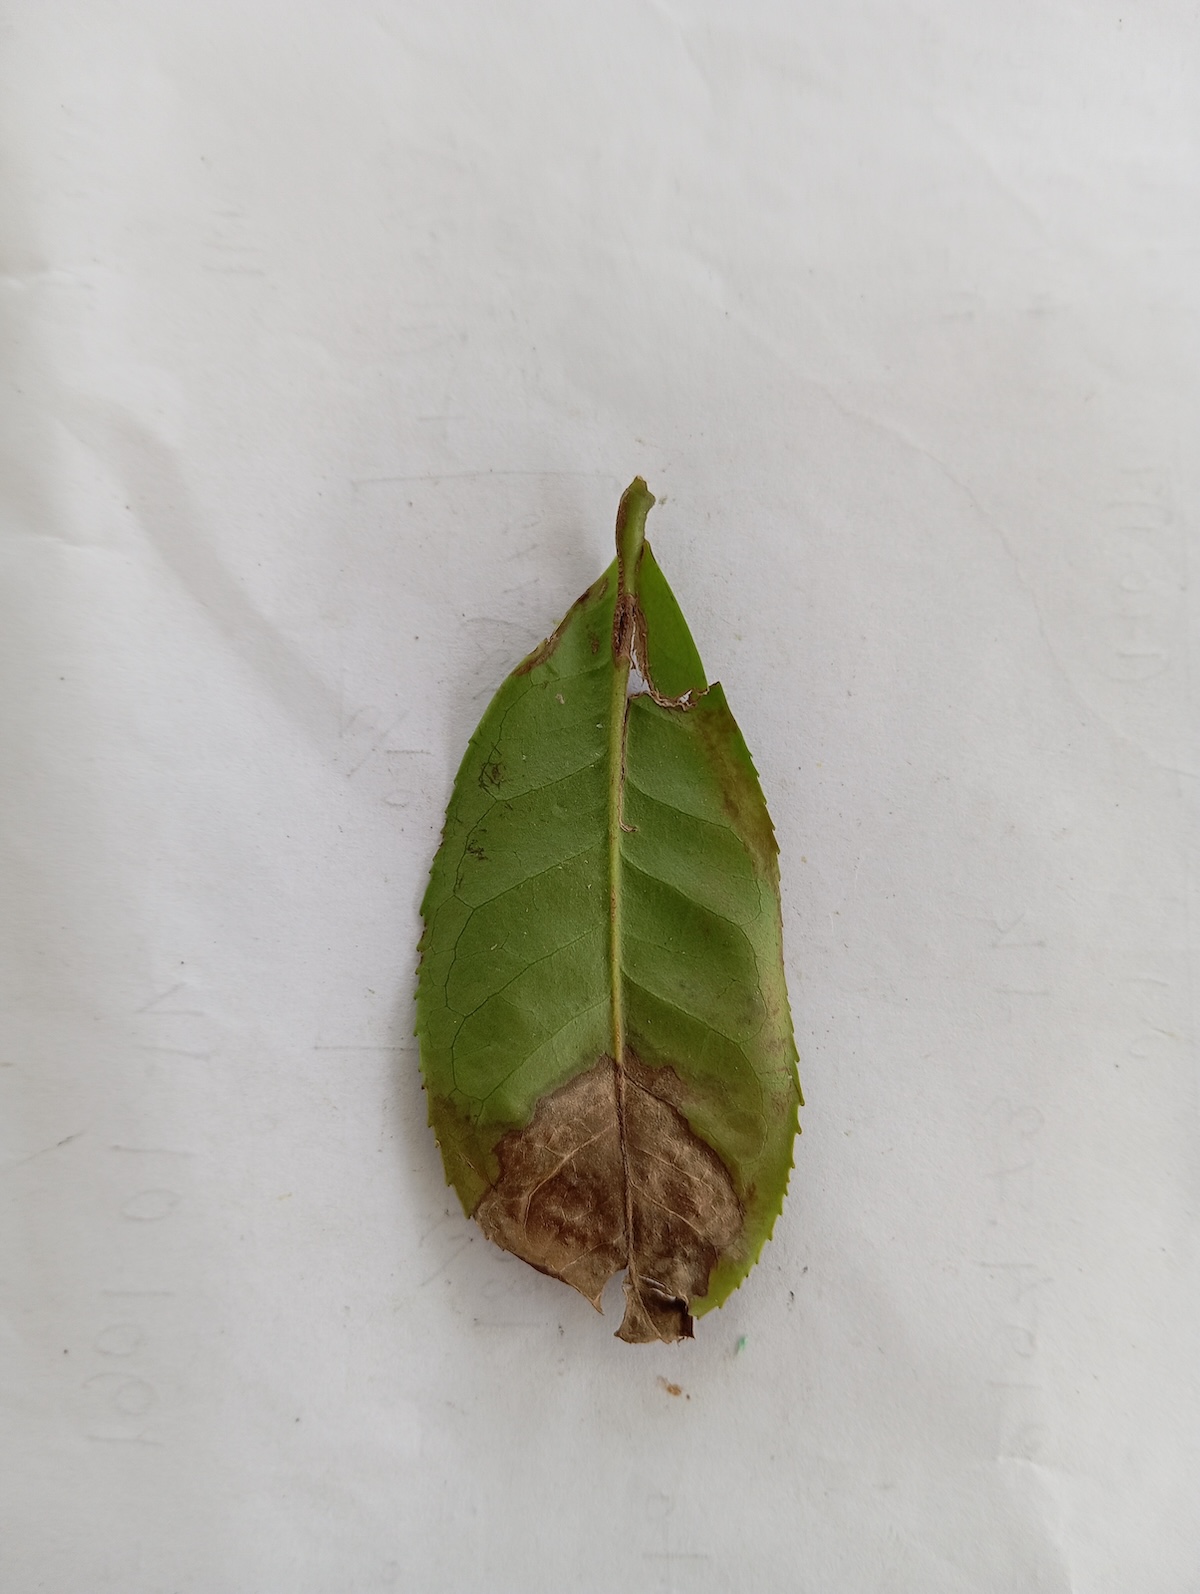
Label: Gray Blight